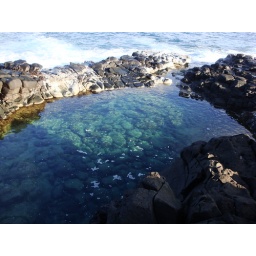
Super clear water with neat fish swimming in it.